Kim Hastreiter

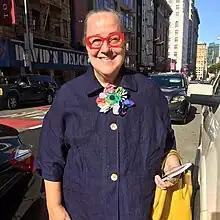
Hastreiter, 2010

Kim Hastreiter (born November 12, 1951) is an American journalist, editor, publisher, and curator who co-founded "Paper" magazine. She served as co-editor-in-chief from its inception until 2017, when she and partner David Hershkovits sold the company. In her column of 32 years, "Note From Kim", Hastreiter observed and articulated cultural movements and trends that she saw forming, deciphering the transforming zeitgeist. She currently resides in Greenwich Village, New York City.